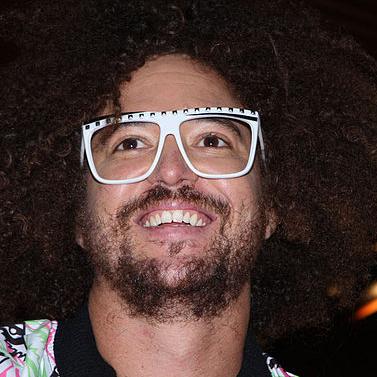
Age: 38